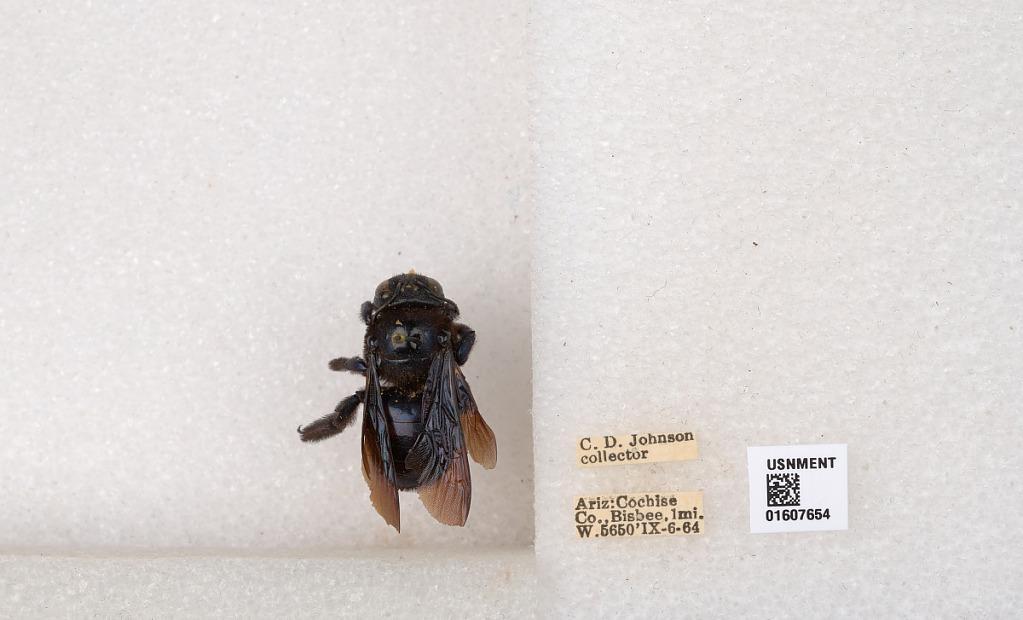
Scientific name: Xylocopa (Xylocopoides) californica arizonensis Cresson
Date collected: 1964-9-6
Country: United States
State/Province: Arizona
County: Cochise
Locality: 1 mile west of Bisbee
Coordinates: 31.4482, -109.945